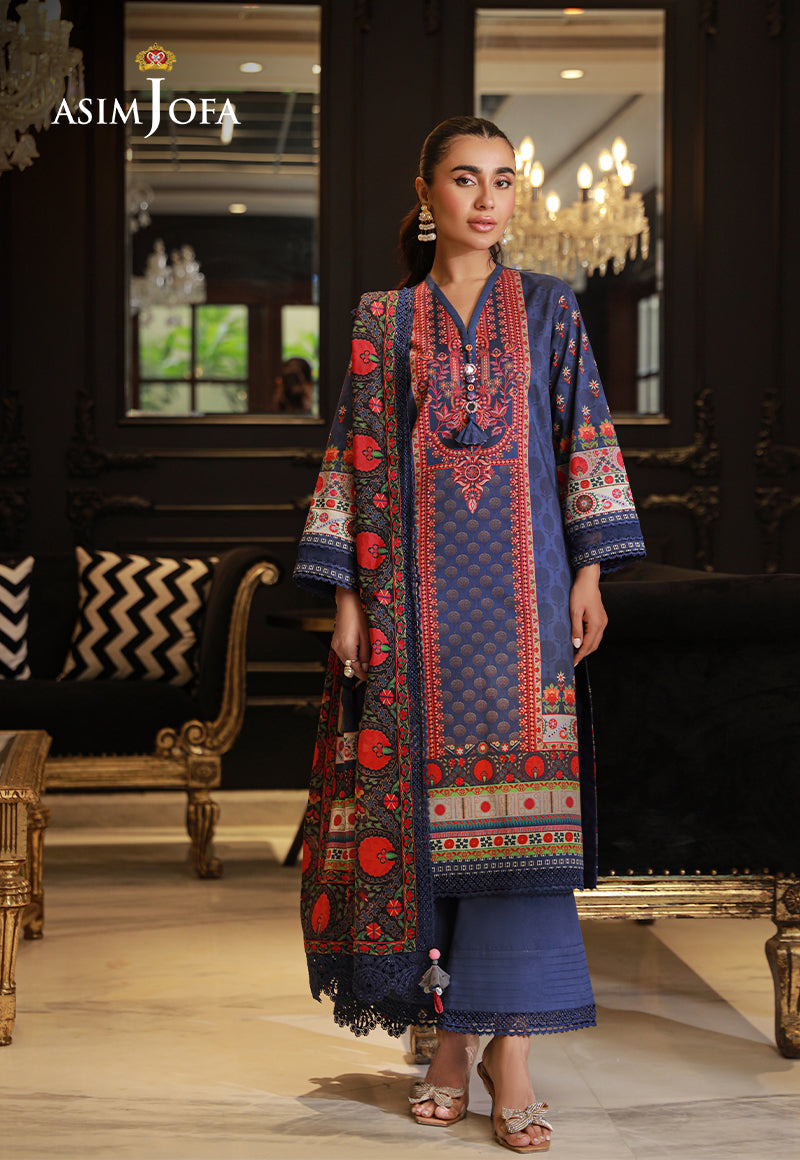
navy multi embroidered suit